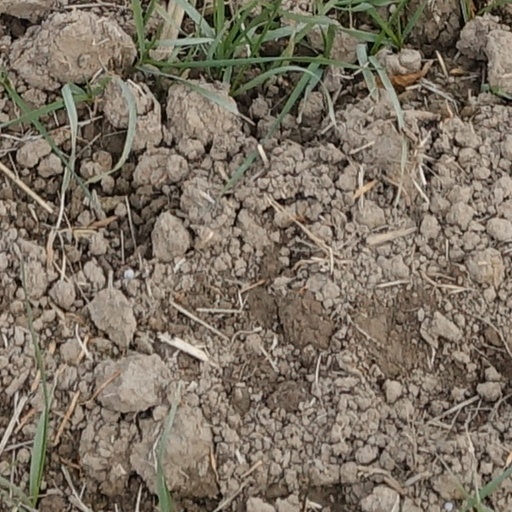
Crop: wheat